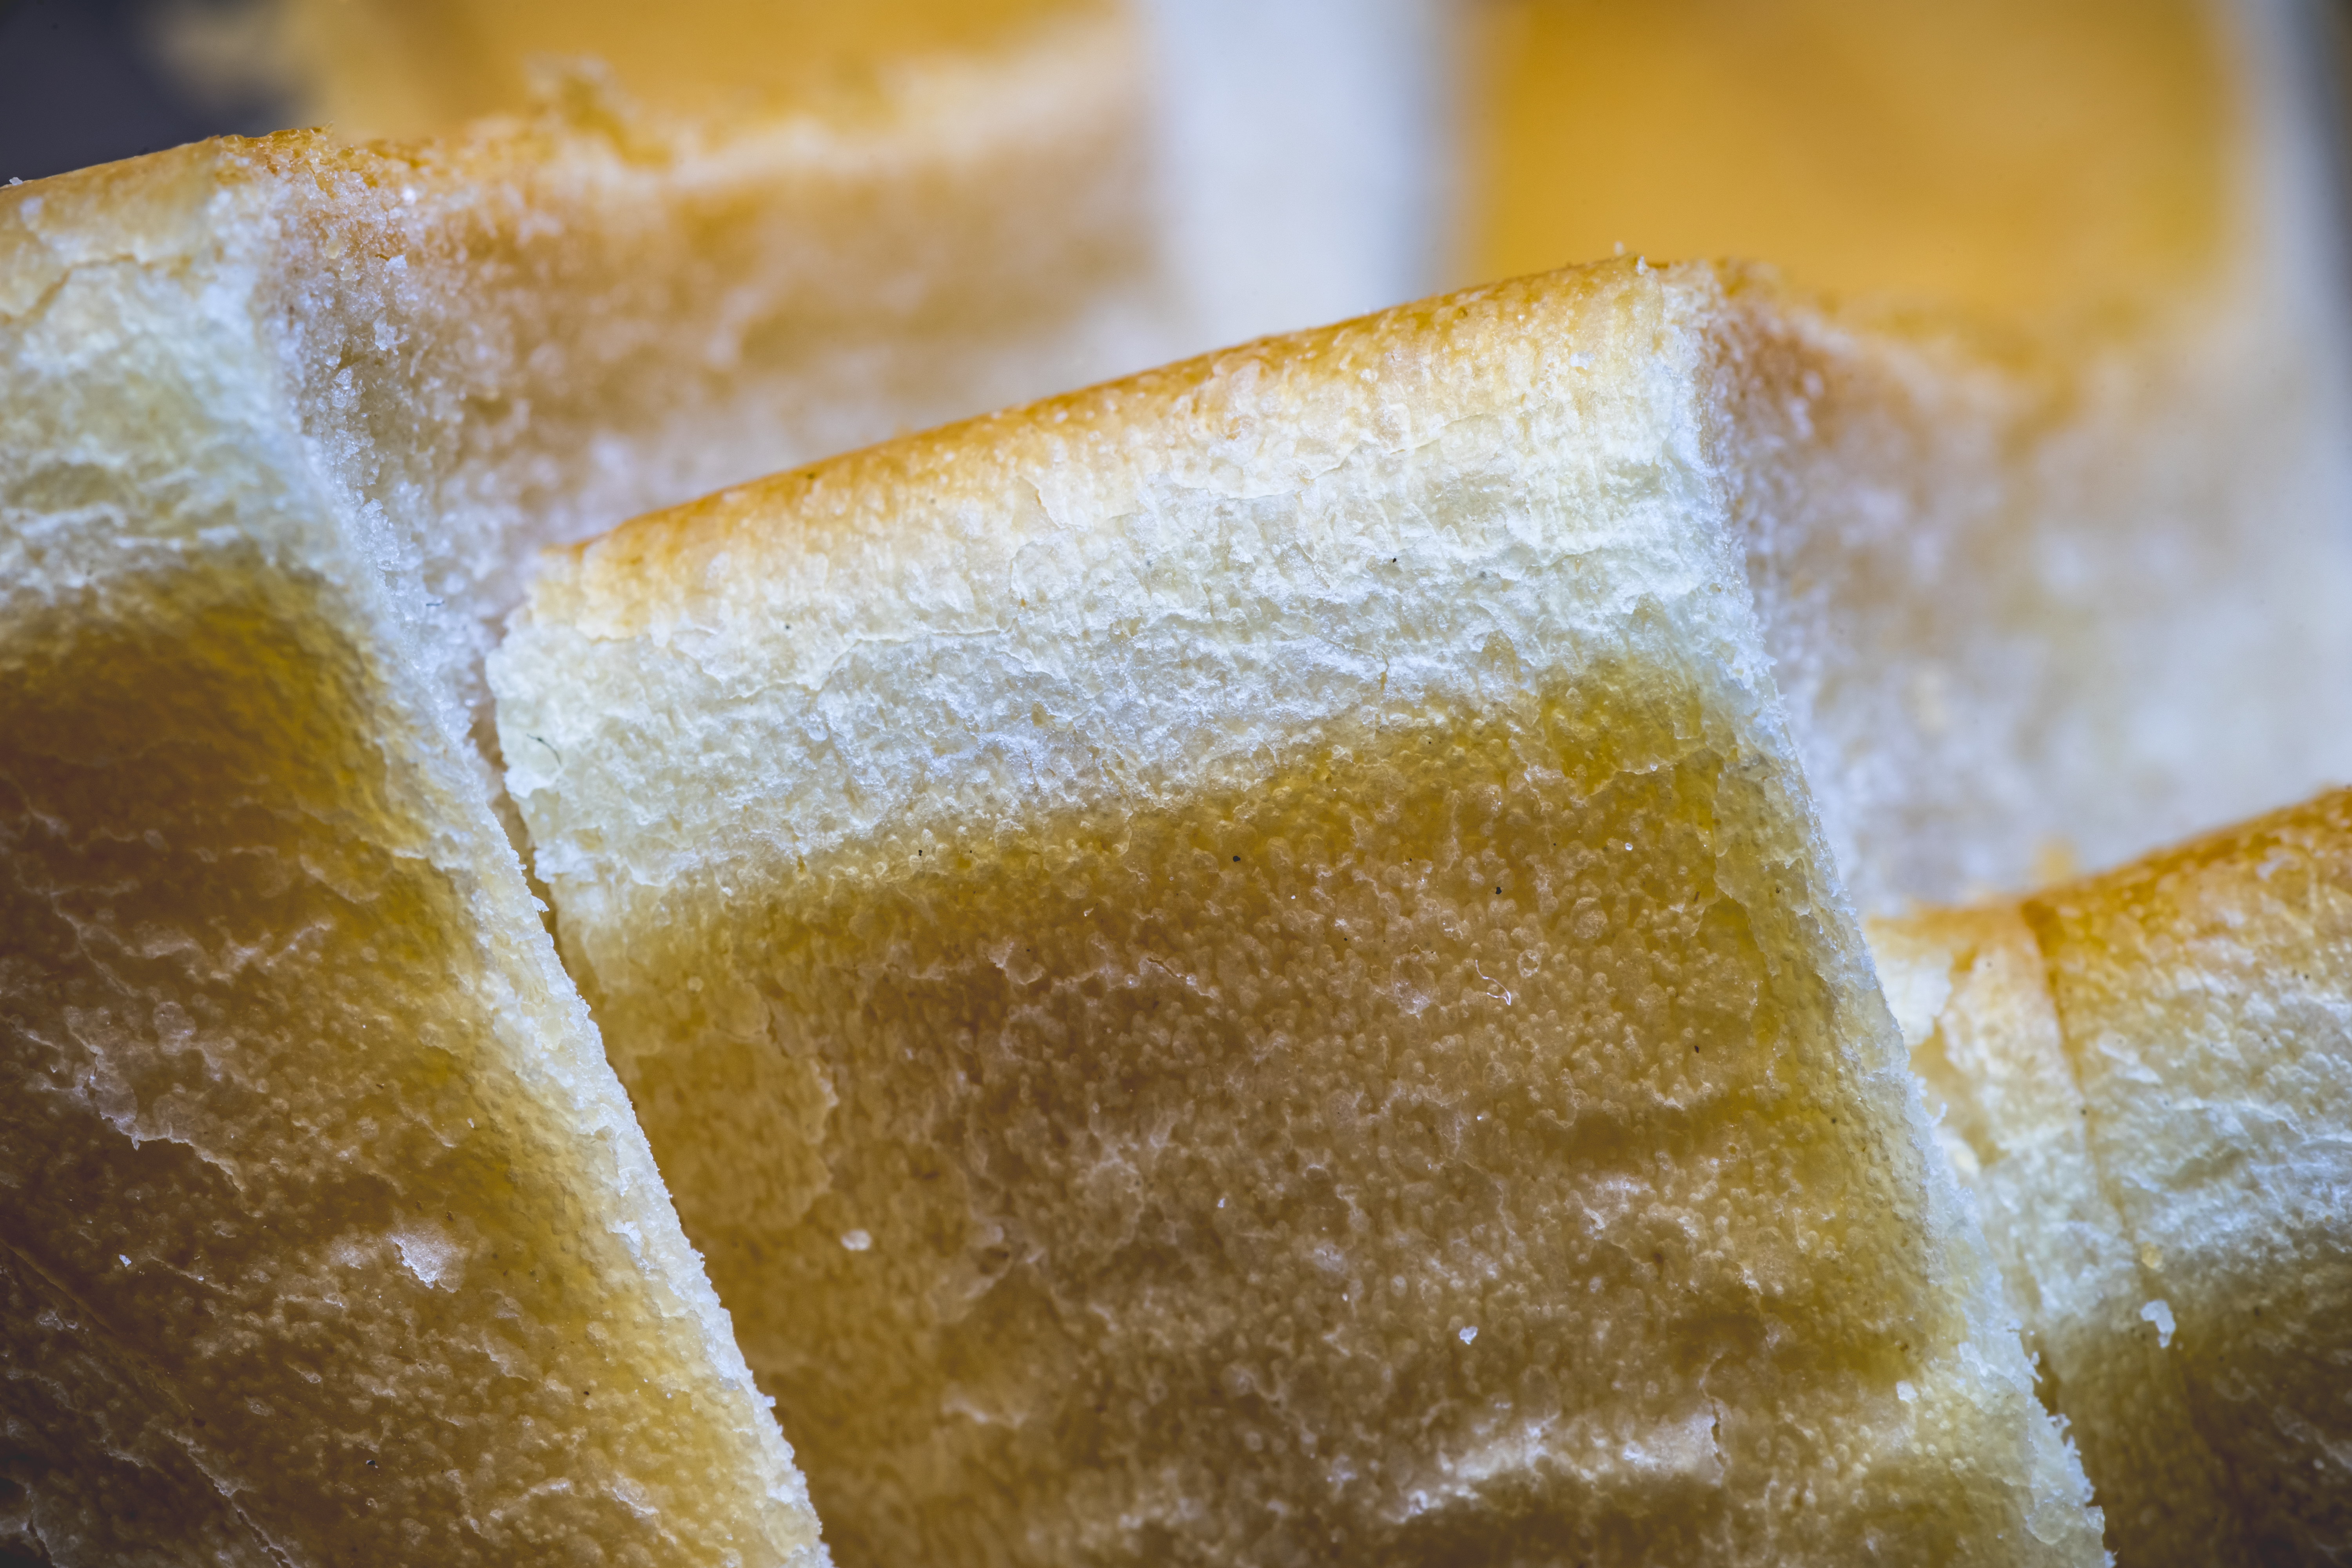
dish, meal, food, produce, macro, breakfast, baking, dessert, cuisine, bread, tamron, f28, 90mm, macromondays, hmm, ciabatta, sliced, ilce7m2, tamron90mmf28macro, mondays, slicedbread, baked goods, sliced bread